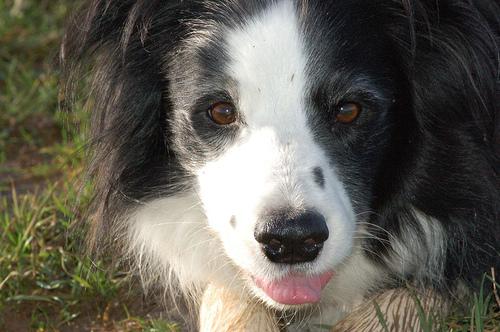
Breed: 2594-n000109-Border_collie